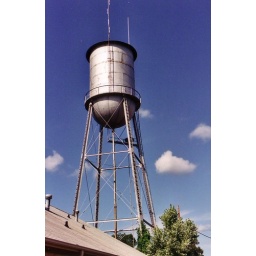
Steel cone water tower in downtown Pickens South Carolina